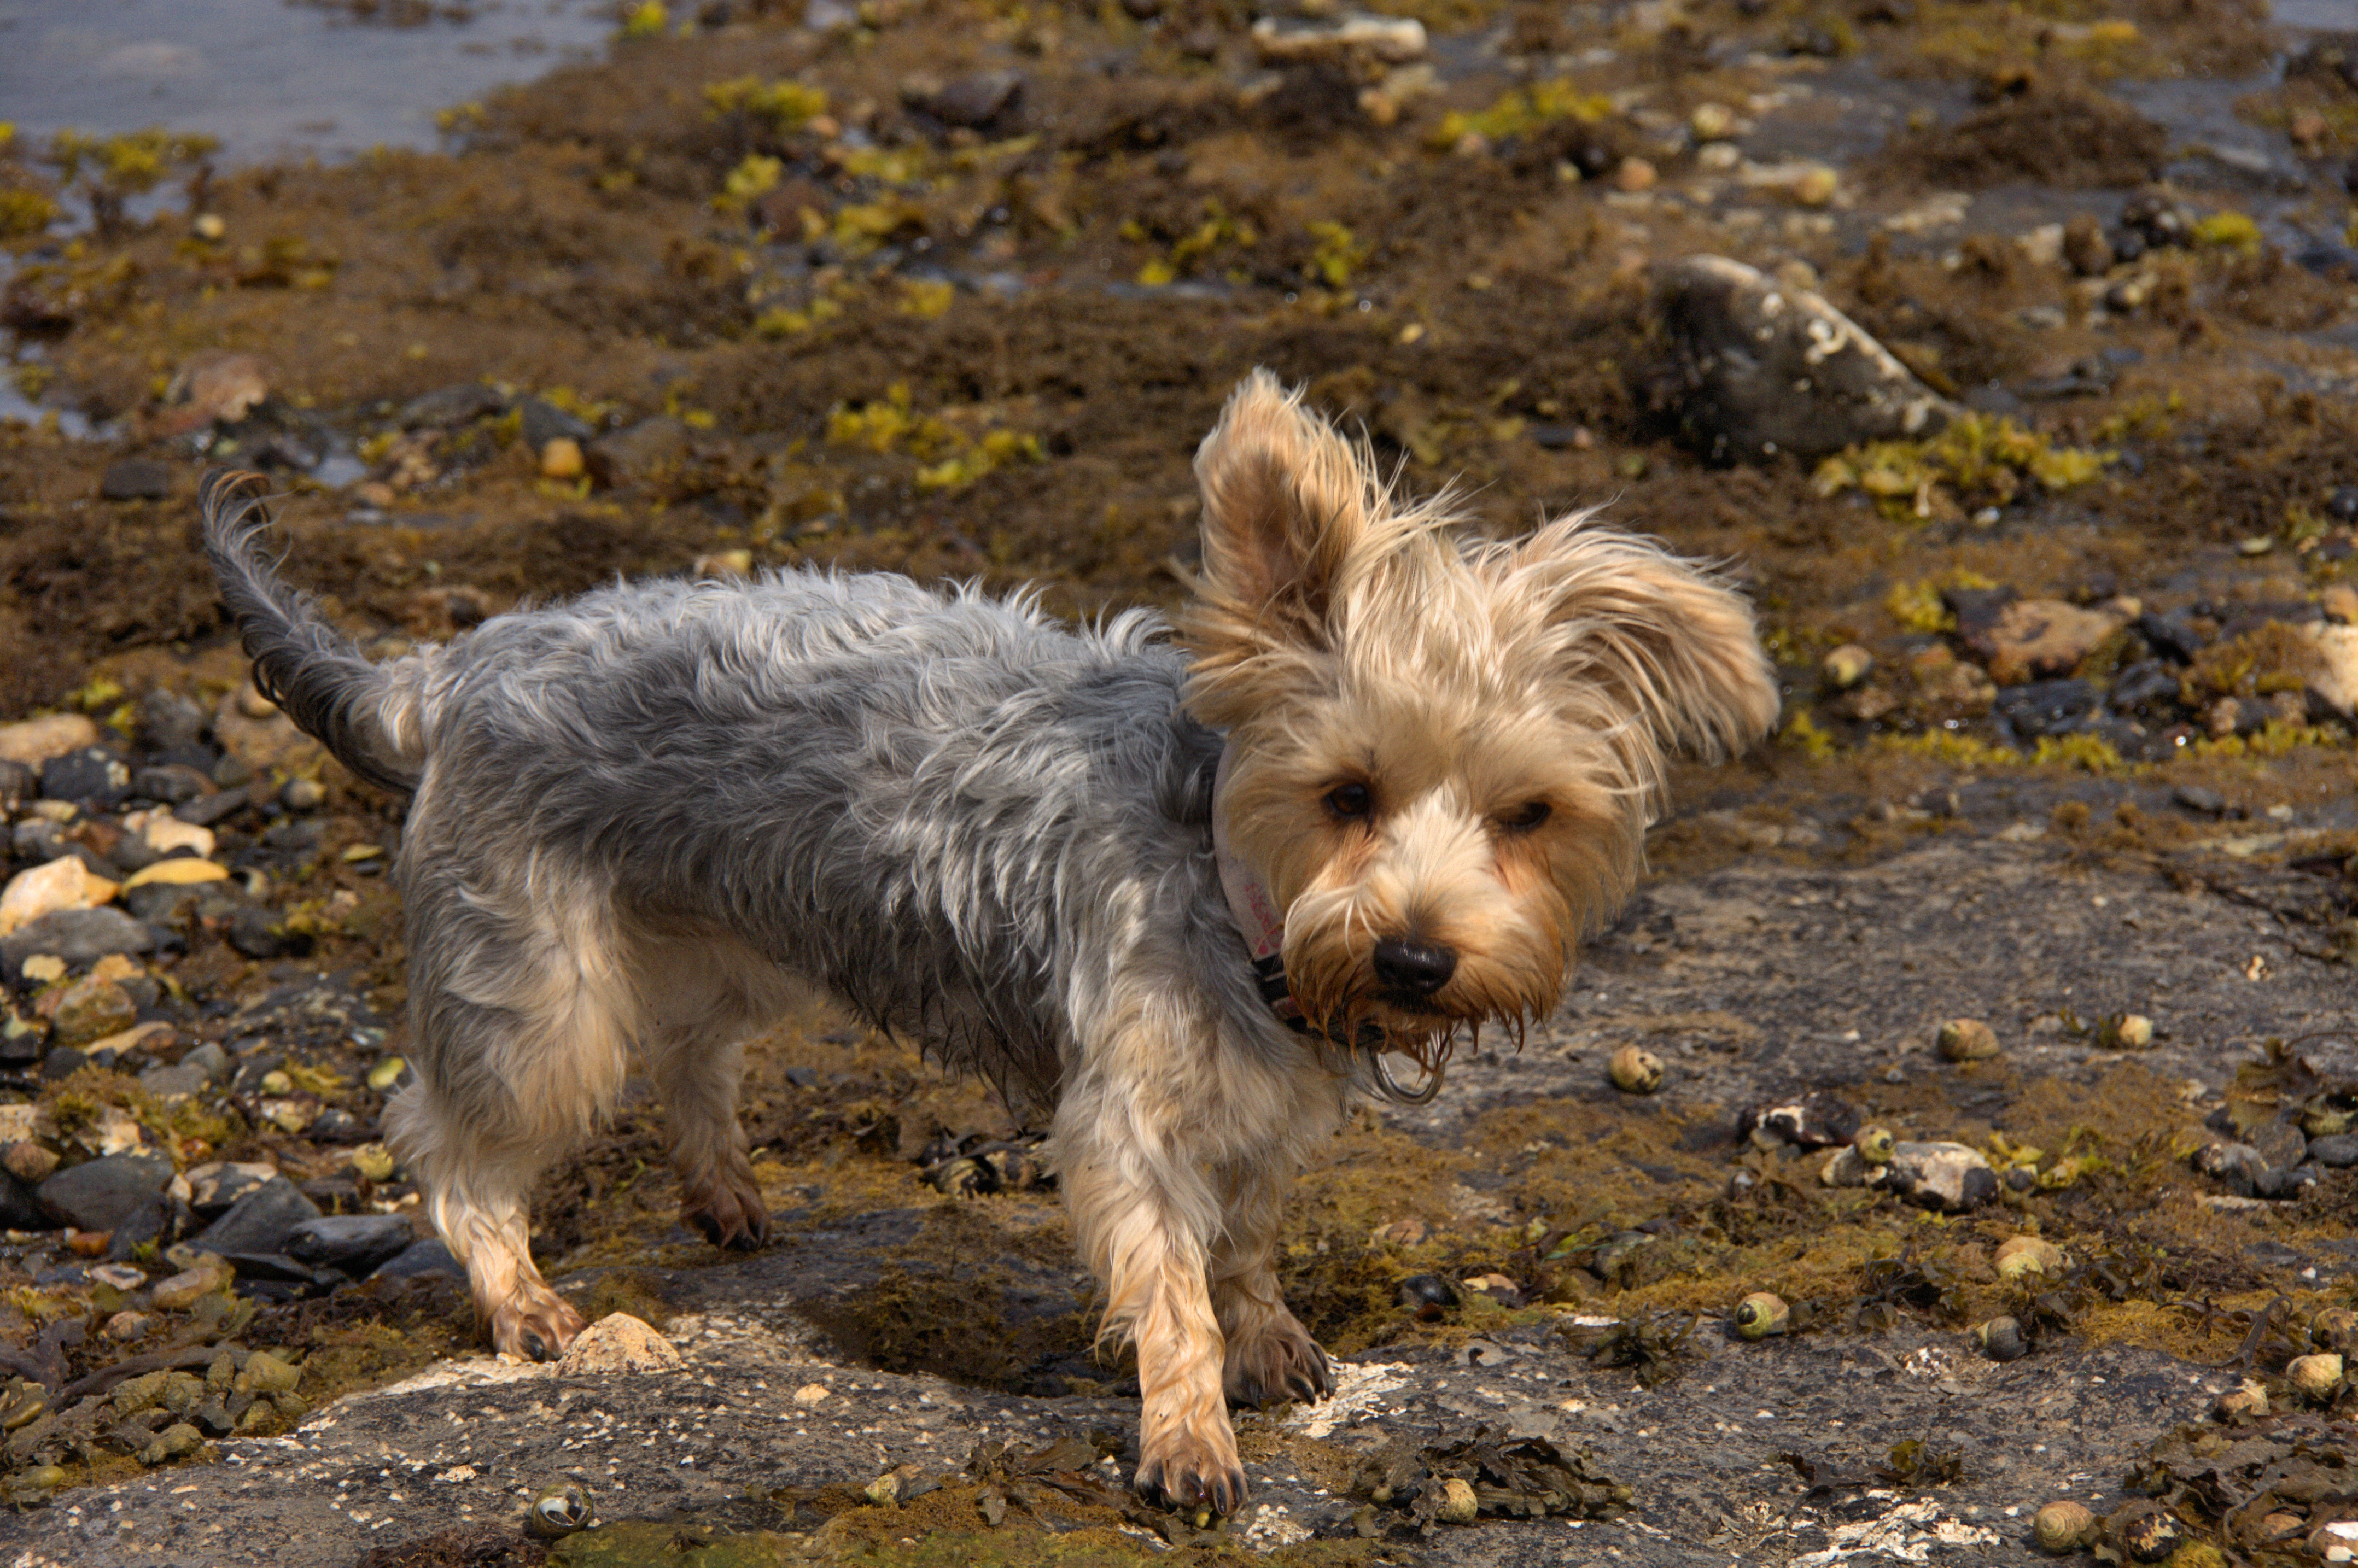
beach, dog, mammal, yorkie, vertebrate, yorkshireterrier, dog breed, terrier, ayrshire, saltcoats, cairn terrier, australian silky terrier, lakeland terrier, dog like mammal, australian terrier, glen of imaal terrier, norwich terrier, norfolk terrier, welsh terrier